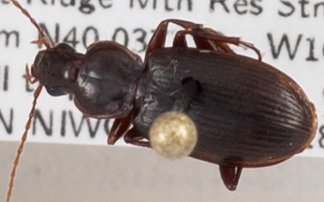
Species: Calathus advena
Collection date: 2018-08-28
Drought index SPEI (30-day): -1.69
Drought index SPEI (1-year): -1.13
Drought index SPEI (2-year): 0.24